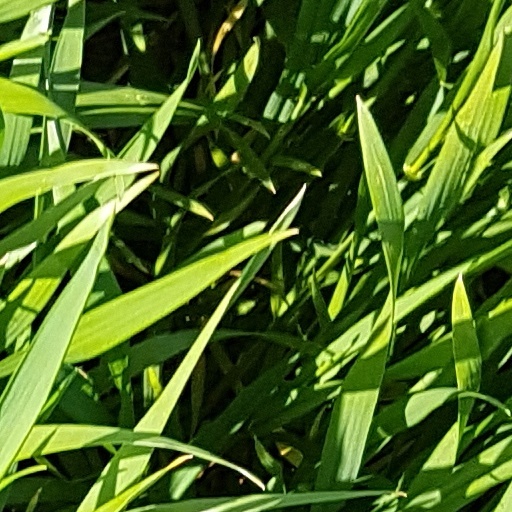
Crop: wheat